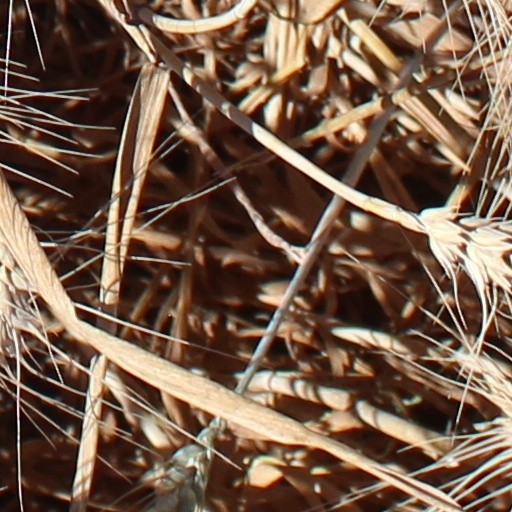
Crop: wheat